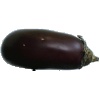
Label: eggplant